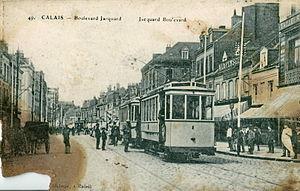
Carte postale ancienne éditée par Lefèbvre à Calais, n°49 Calais - Boulevard Jacquard Vue en gros plan d'une rame du tramway de Calais.
Le réseau de tramway de Calais est un ancien réseau de transport urbain desservant la ville de Calais, ainsi que les communes voisines, dans le département du Pas-de-Calais. Il a fonctionné de 1879 à 1940.
Cet article décrit l'histoire de Calais, commune française située dans le département du Pas-de-Calais et la région Hauts-de-France. La ville actuelle de Calais est la réunion de l'ancienne ville de Saint-Pierre, cité industrielle, et du courghain, la cité de Calais originelle, cité de pêcheurs.